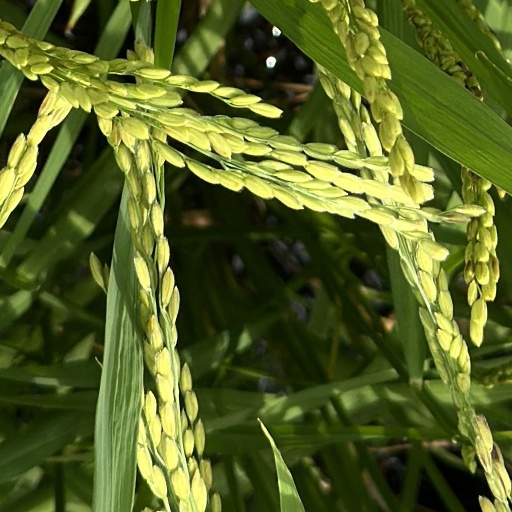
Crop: rice